Carlisle

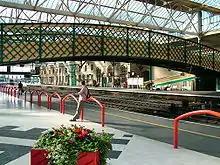
Carlisle railway station

The Carlisle constituency covers the built up area plus rural areas to the north-east, extending up to the Scottish border. It is represented by Julie Minns of the Labour Party.